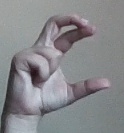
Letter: thal